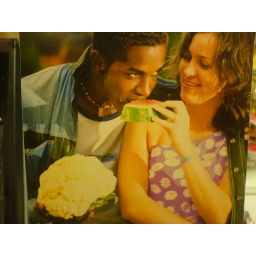
Poster for fruit &amp;amp; Veg in french super market